Ryōhei Uchida

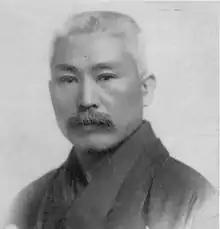
Ryōhei Uchida

Uchida was born in Fukuoka prefecture. He was the son of "Shinto Muso-ryu" practitioner Uchida Ryōgorō, and from an early age was interested in many forms of Japanese traditional martial arts, including kyūdō, kendo, judo and sumo. In 1893 he entered the Russian language school of the and in 1897, made a trip to Siberia.